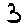
Label: 3